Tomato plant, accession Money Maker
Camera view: horizontal (90 deg, fisheye); turntable rotation: 30 degrees
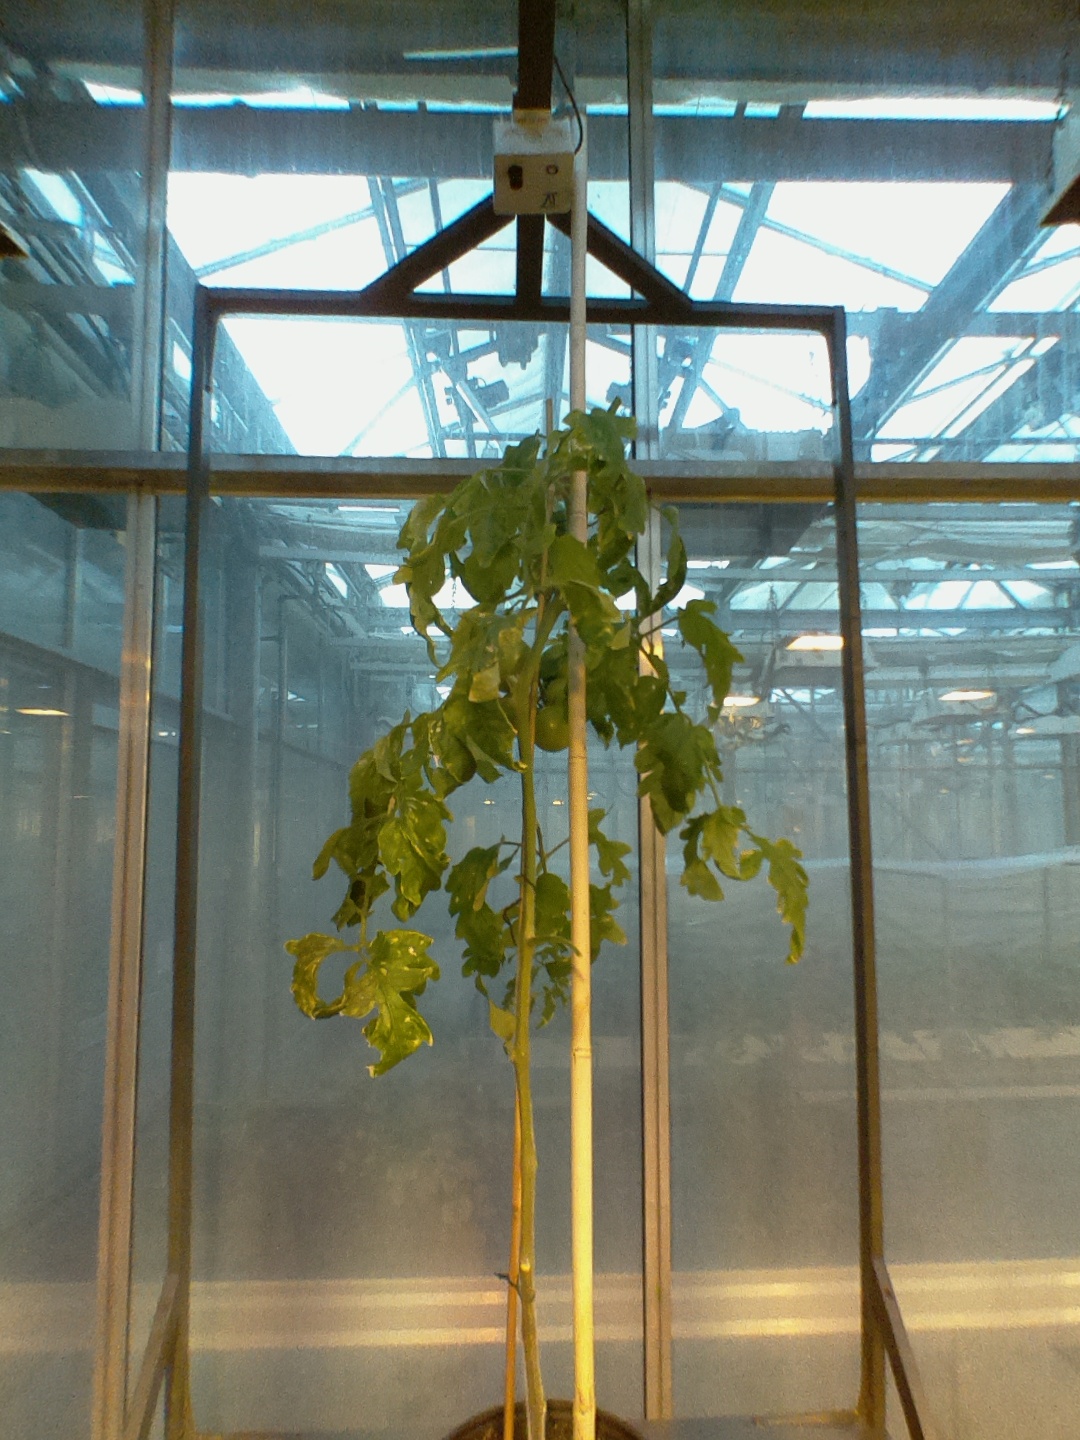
BBCH growth stage 79: 90% -100% of final fruit size